Ayyub Guliyev

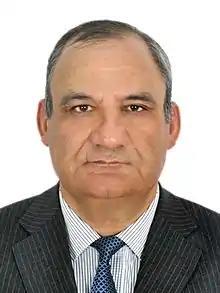

Ayyub Salah oghlu Guliyev (born 1 June 1954) is an Azerbaijani astronomer, researcher in the field of comets and small bodies. He is a doctor of physical and mathematical sciences, professor, corresponding member of Azerbaijan National Academy of Sciences (ANAS) and a former director of the Shamakhy Astrophysical Observatory.